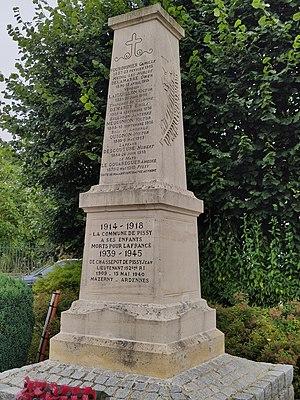
Pissy (Somme)
Pissy est une commune française située dans le département de la Somme, en région Hauts-de-France.